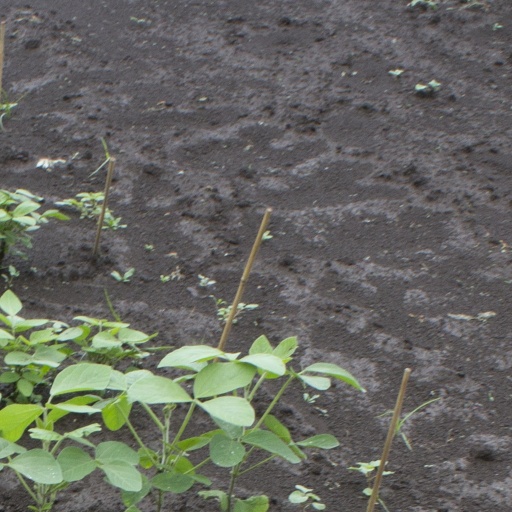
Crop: soybean